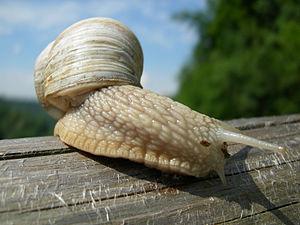
Un escargot de Bourgogne (Helix pomatia). Slovénie. Slovenščina: velik vrtni polž (Helix pomatia).